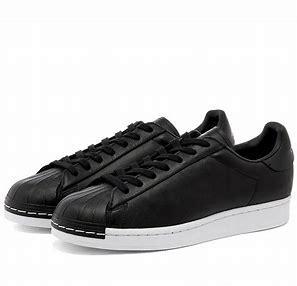
Brand: Adidas
Model: Superstar Pure